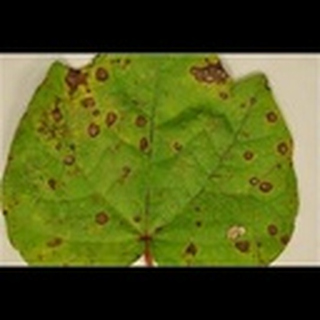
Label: cotton_target_spot